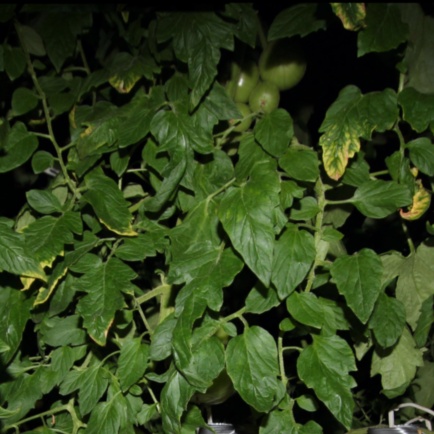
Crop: tomato